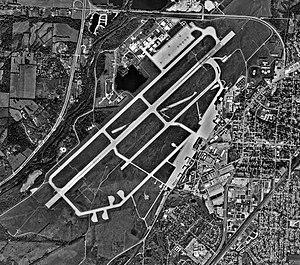
La Wright-Patterson Air Force Base ou base aérienne Wright-Patterson est une base de l'United States Air Force située sur les comtés de Greene et de Montgomery, dans l'Ohio, à 13 km au nord-est de la ville de Dayton. La base est nommée d'après les frères Wright, qui utilisèrent la Huffman Prairie, une partie de l'actuelle base, comme terrain d'essai et de Frank Stuart Patterson, fils et neveu des cofondateurs de National Cash Register, qui se tua le 19 juin 1918 dans l'écrasement de son Airco DH.4 à Wilbur Wright Field.